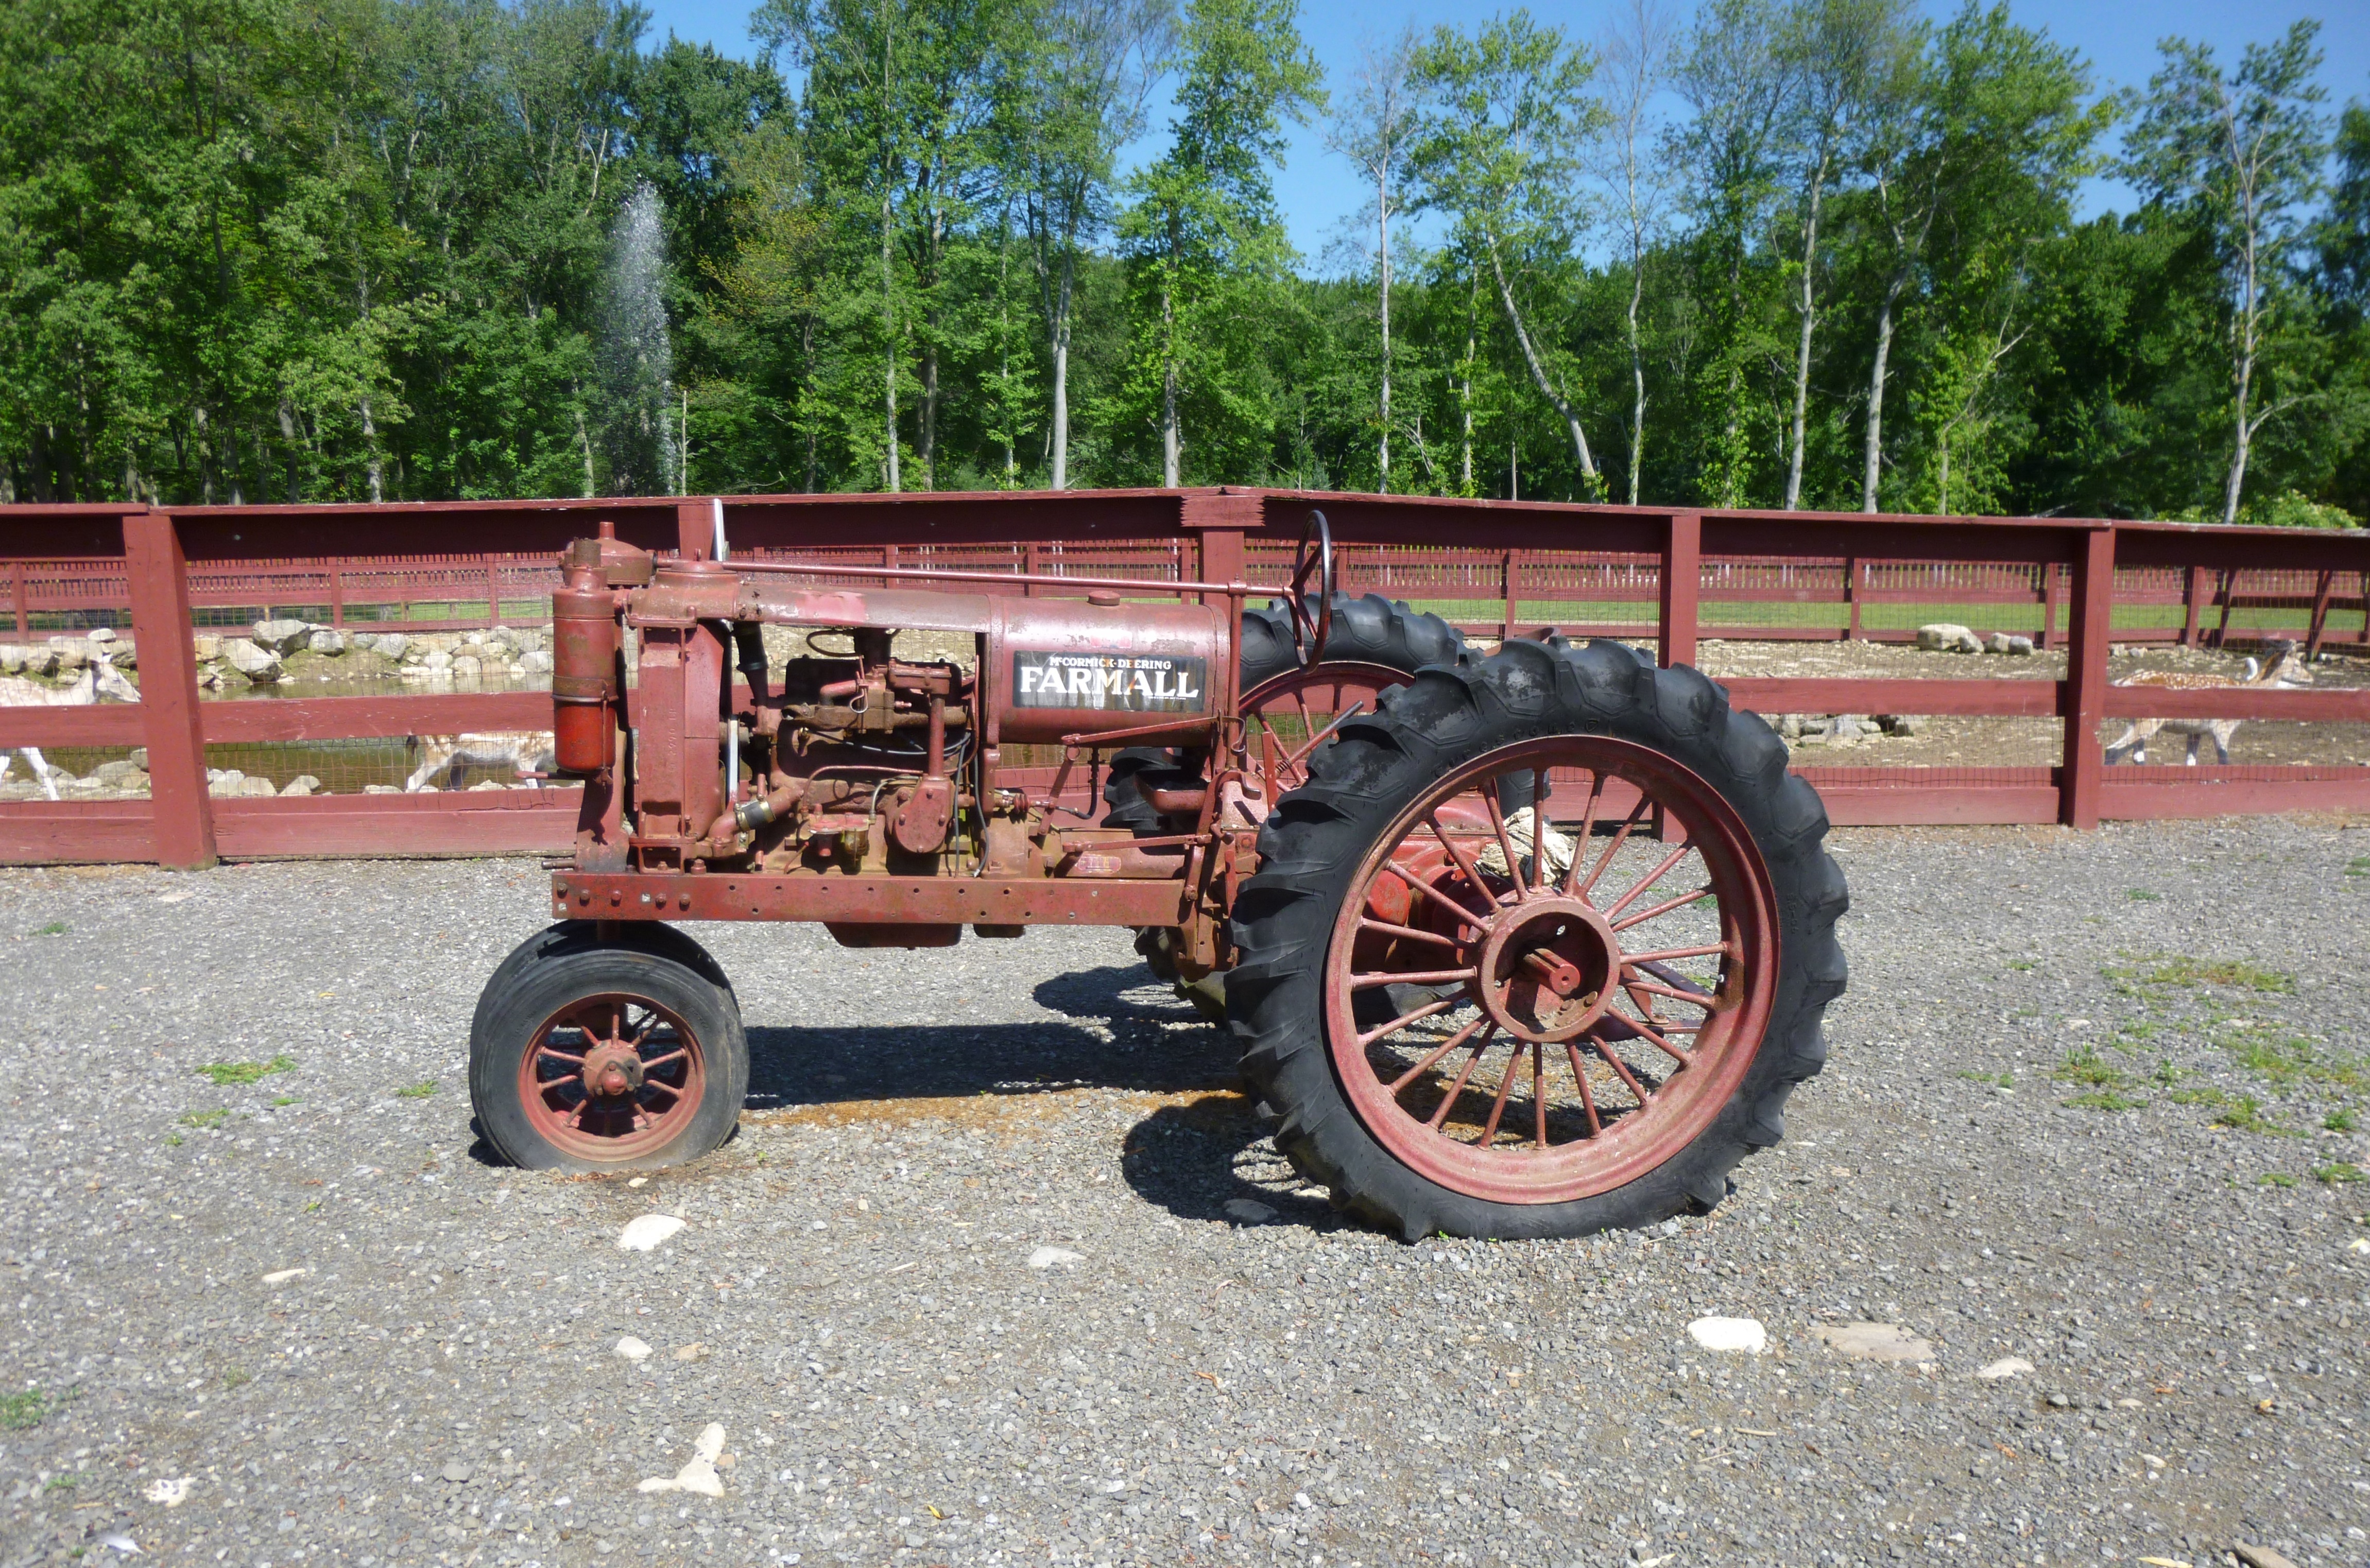
tractor, wheel, country, vehicle, equipment, broken, agriculture, riding, landscaping, steam engine, agricultural machinery, land vehicle, automotive engine part